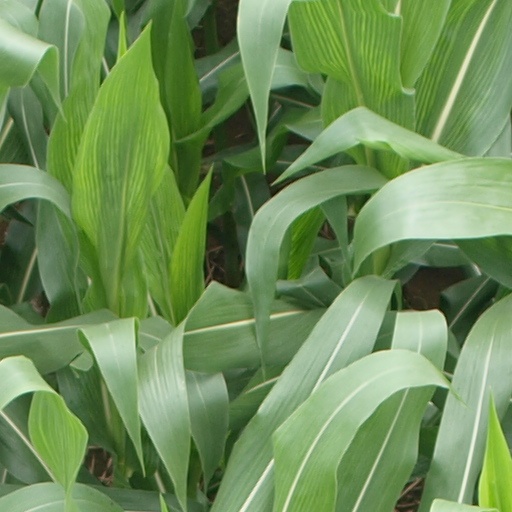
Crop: maize; corn